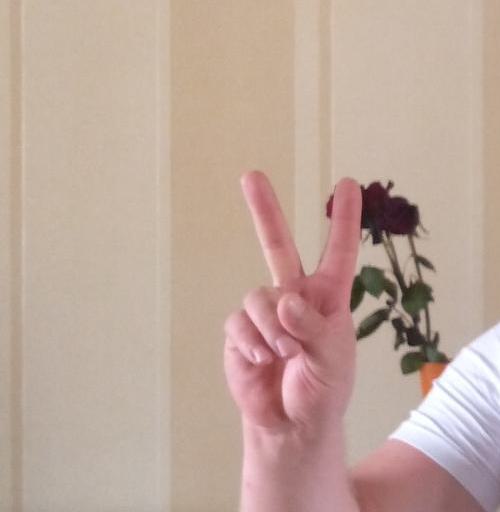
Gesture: peace